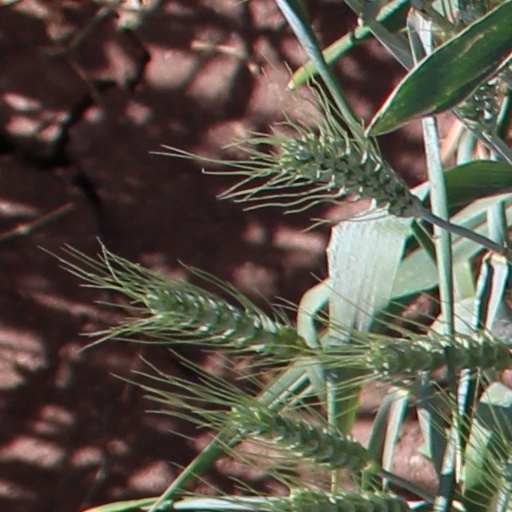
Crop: wheat